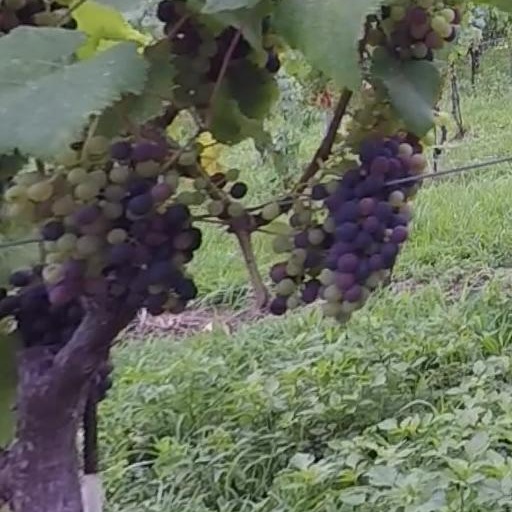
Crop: grape